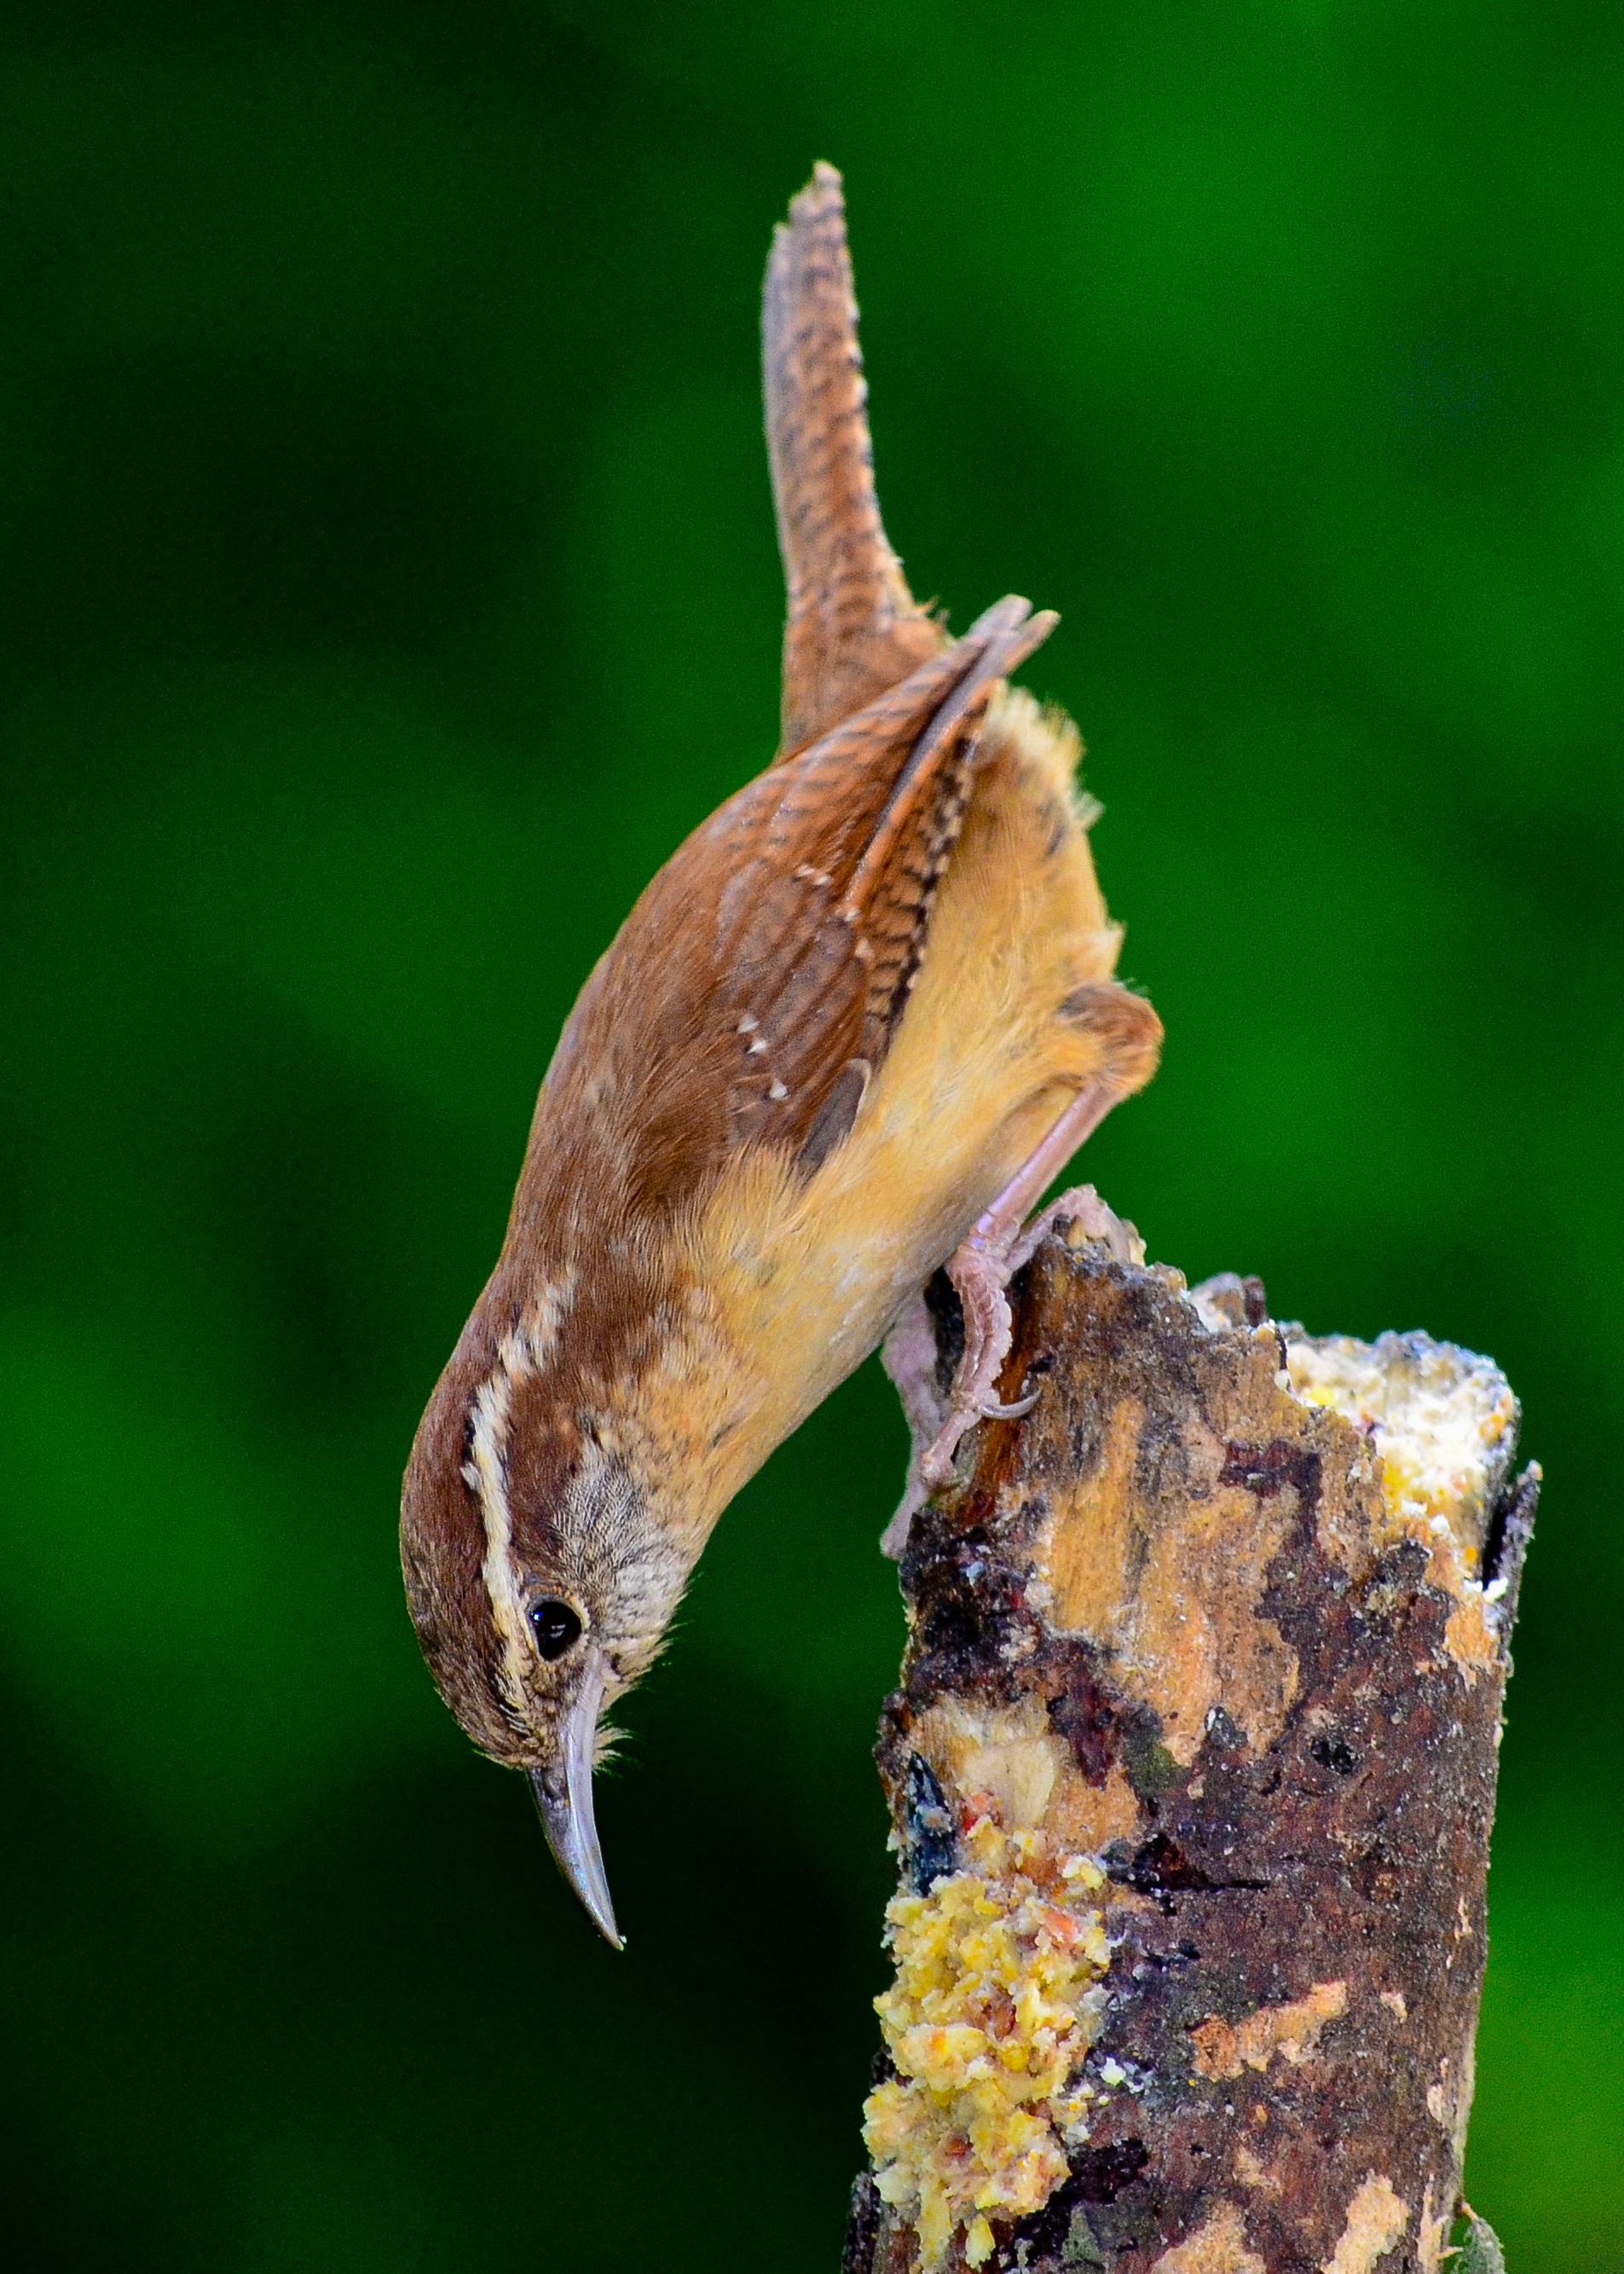
nature, forest, bird, photography, leaf, wildlife, insect, moth, fauna, invertebrate, close up, ornithology, outdoors, wren, macro photography, carolina wren, moths and butterflies